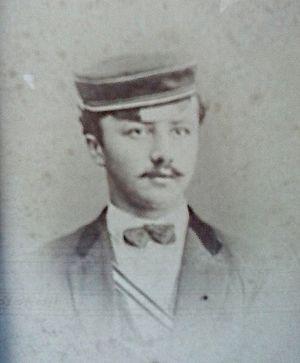
Otto Sprengel est un chirurgien allemand. Il a donné son nom à l'anomalie de Sprengel.